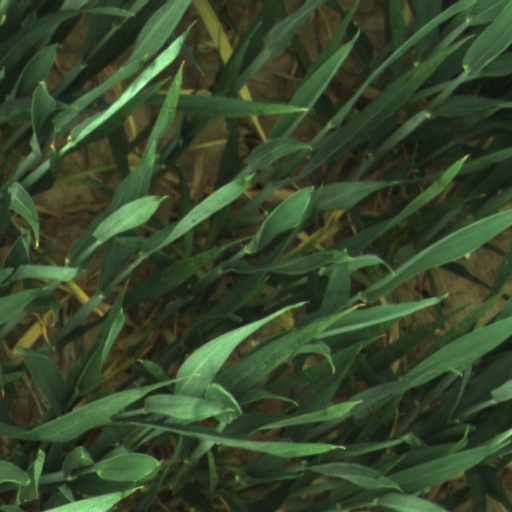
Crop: wheat